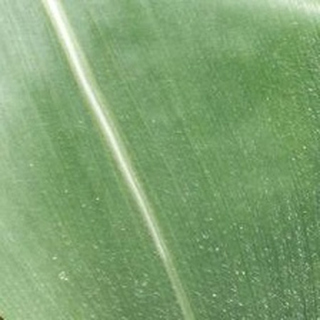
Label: healthy_corn